Anne Joanne of Nassau-Siegen

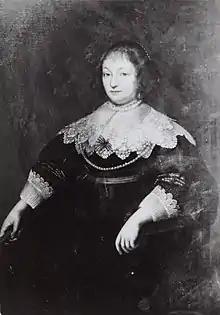
The portrait of Anne Joanne of Nassau-Siegen from the private collection of the Fürst zu Dohna in Schlobitten Castle that went up in flames at the end of the World War II.

The Brederodes usually resided at Batestein Castle in the northwest corner of the city of Vianen. The castle was beautifully furnished and the walls were papered with tapestries and gold wallpaper. The couple received many guests in Vianen, including Prince Frederick Henry and Countess Amalia of Solms-Braunfels, the counts of Nassau and Solms, the viscounts of Dohna and members of the States of Holland, who were received royally. Because Johan Wolfert frequently had to visit The Hague for his duties, he bought a representative building on 3 Lange Vijverberg from Countess Emilia of Nassau in 1626. After Johan Wolfert was appointed governor of the city of 's-Hertogenbosch and the Meierij on 27 January 1630, the family moved into the Jesuit college as their official residence. The city magistrate donated costly tapestries for the palace in 1631 and contributed to Anne Joanne's travel expenses, elegantly wrapped in a fine purse, when she visited the city.